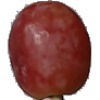
Label: Grape Pink 1